Tandem rolling mill

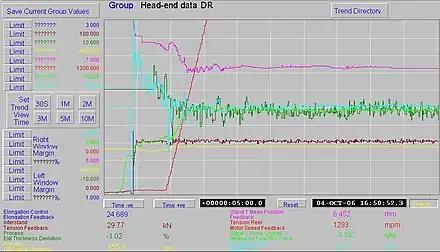
Chart recording 3 made at the head-end of a double reduced coil with 25% reduction

A rolling mill does not create nor destroy steel during normal steady state rolling. That is, the same mass of steel leaves the mill as entered it.